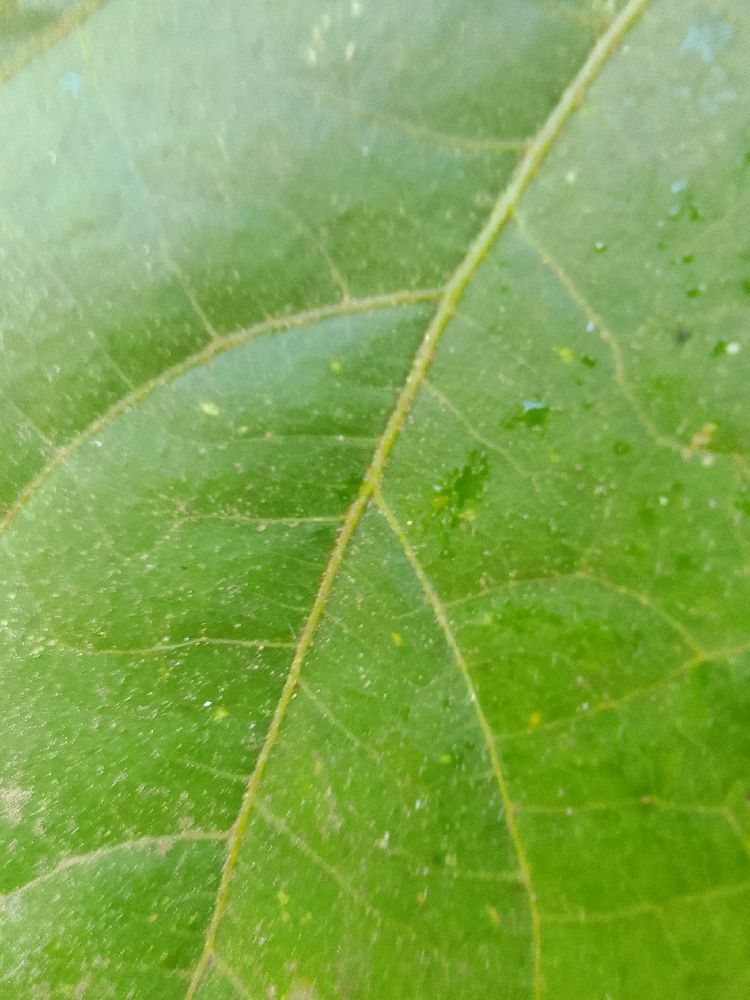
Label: healthy